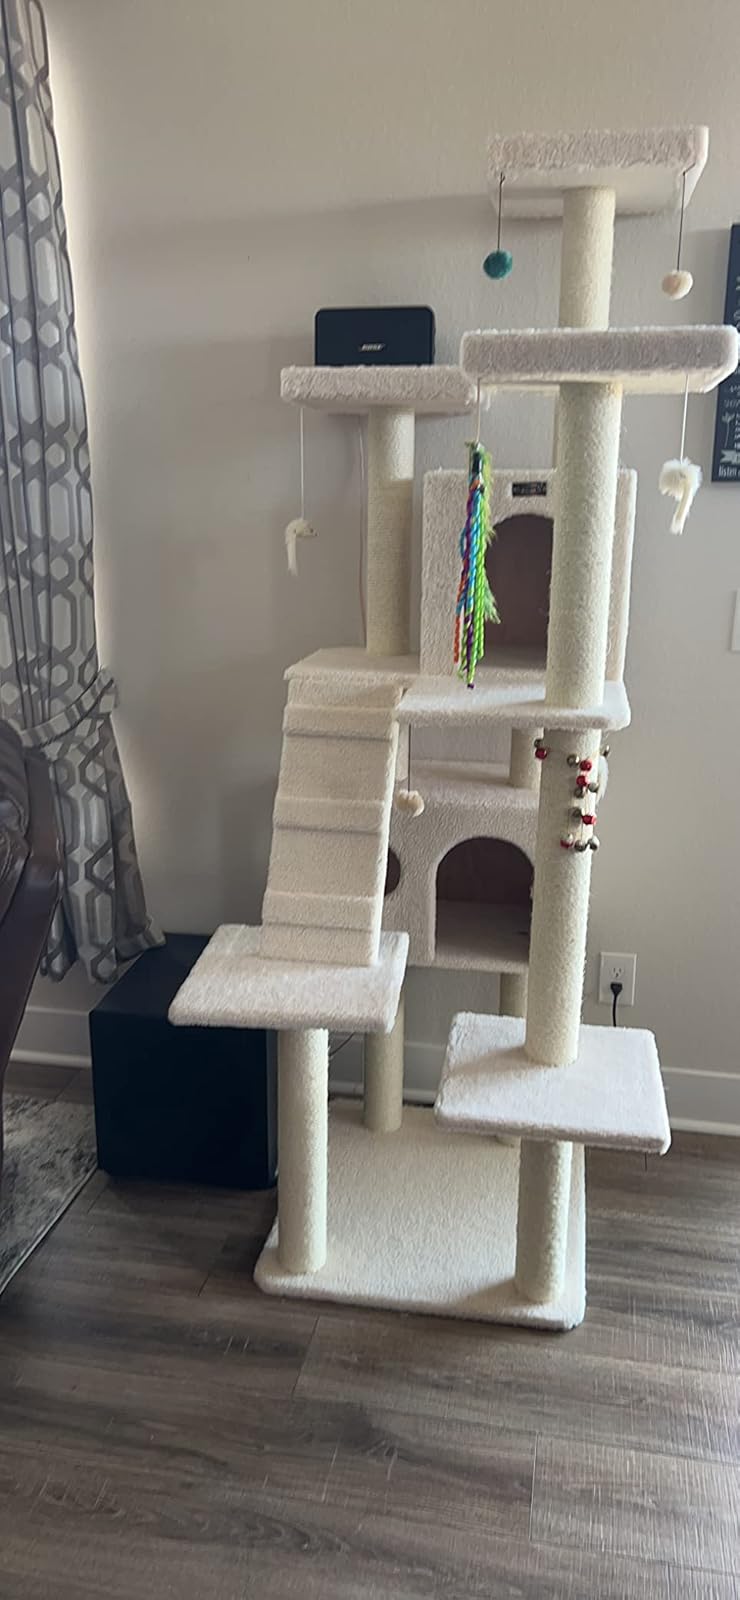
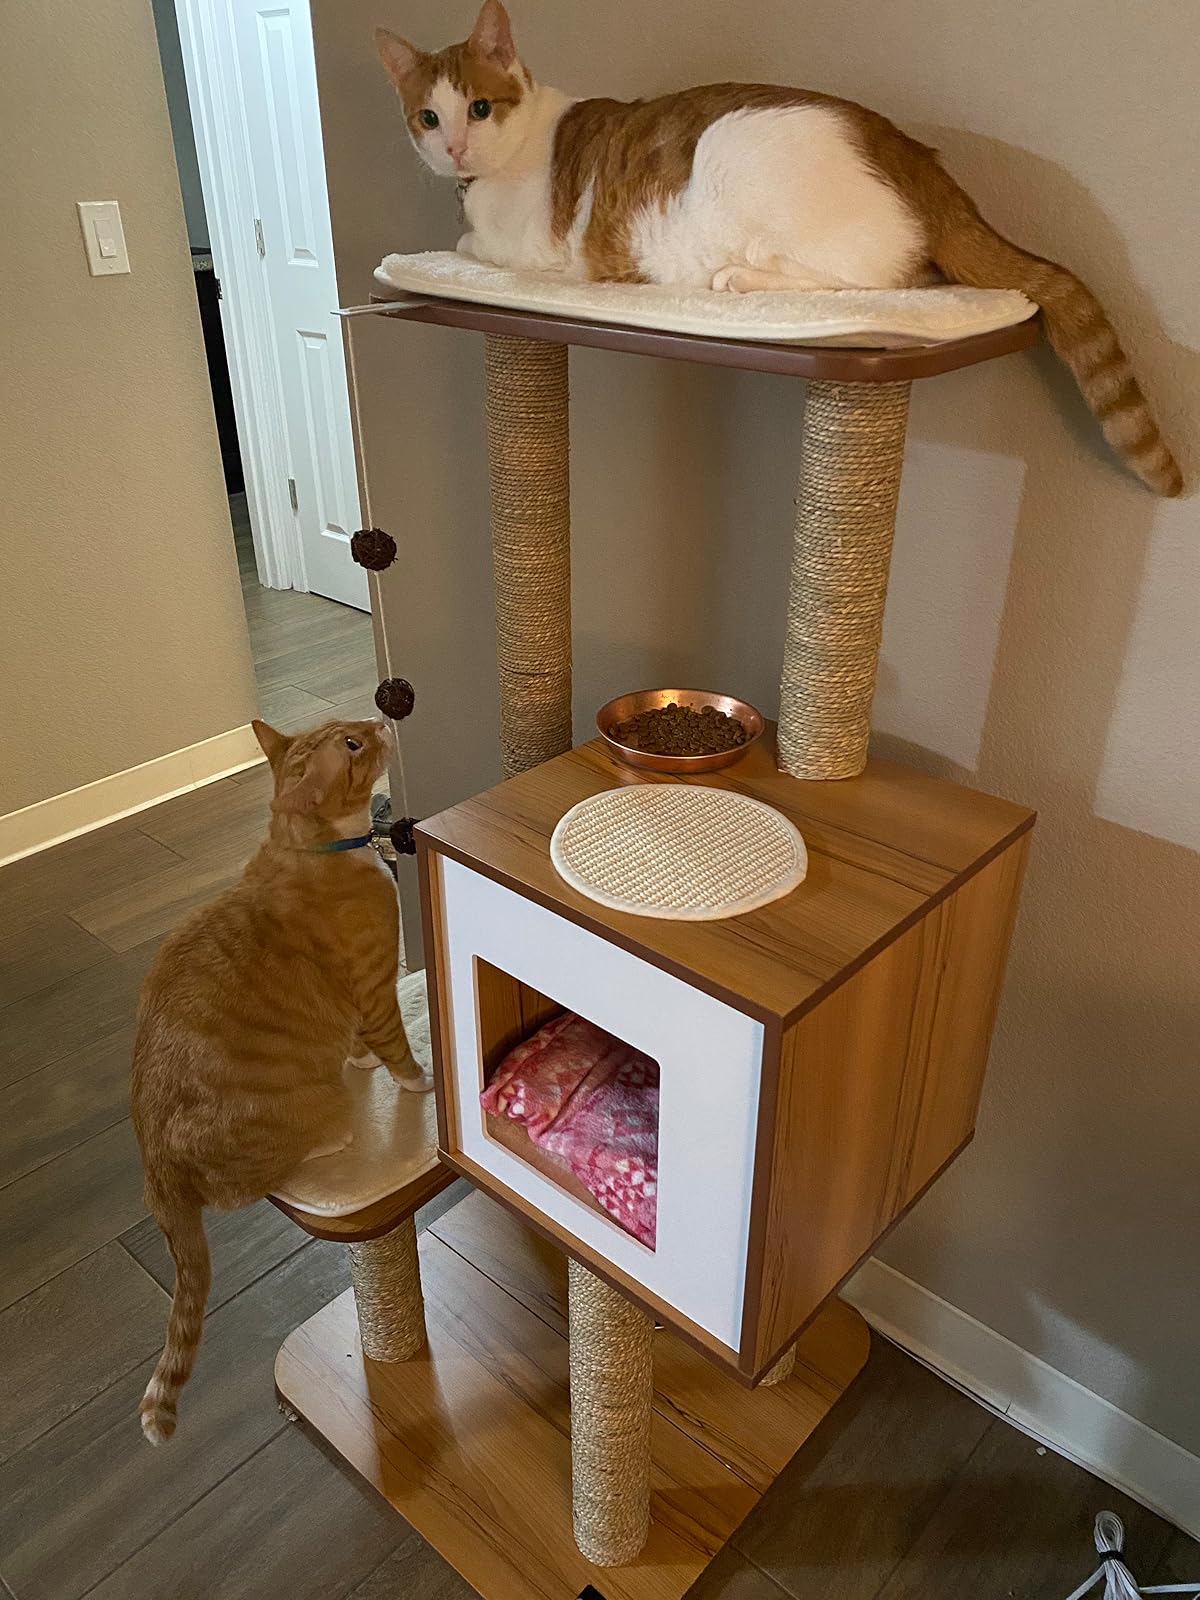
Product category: items_cat tree
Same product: no